Edwin Eugene Aldrin Sr.

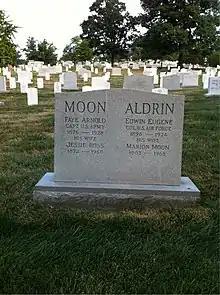
Grave at Arlington National Cemetery

Aldrin left active duty on 21 June 1946, but remained a reservist until he retired from the Air Force Reserve with the rank of colonel on 1 May 1956. He later became a consultant to the crewed space flight safety director of NASA.